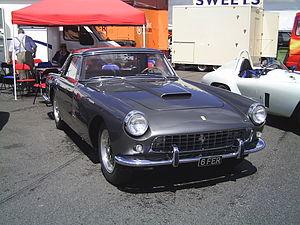
Ferrari 250 GT Coupé Pininfarina
Les Ferrari 250 sont une série emblématique d'automobiles de course et de Grand Tourisme produites par le constructeur italien Ferrari du début des années 1950 au milieu des années 1960. Cette appellation fait directement référence à leur inhabituelle mais « prodigieuse mécanique » pour l'époque, un moteur V12 « Colombo » — du nom de son concepteur Gioacchino Colombo — d'une cylindrée unitaire de 250 cm³.
La Ferrari 250 GT Coupé Pininfarina, parfois abrégée 250 GT ou Coupé PF, est une sportive de prestige développée par le constructeur automobile italien Ferrari. Construite à partir de 1958 dans la nouvelle usine de Pinin Farina à Grugliasco, cette nouvelle Ferrari, la première à arborer le nom Pininfarina en un seul mot, compte parmi les modèles les plus vendus du constructeur italien Ferrari. Vendu à près de 350 exemplaires, son « processus de fabrication est celui qui sera le plus proche de ce qu'on peut appeler une fabrication en série ».